Frederick Stewart, 4th Marquess of Londonderry

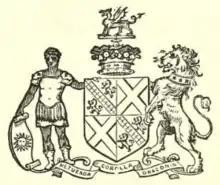
Arms of the 4th Marquess of Londonderry

In 1838, Count Gérard de Melcy, the husband of the Italian operatic singer Giulia Grisi, discovered a letter written to Giulia by Frederick Stewart, and the two men fought a duel on 16 June of that year. Lord Castlereagh was wounded in the wrist; the Count was uninjured. After the duel, Grisi left her husband and began an affair with Lord Castlereagh. Their son, George Frederick Ormsby (1838–1901), was born in November 1838 and brought up by his father.